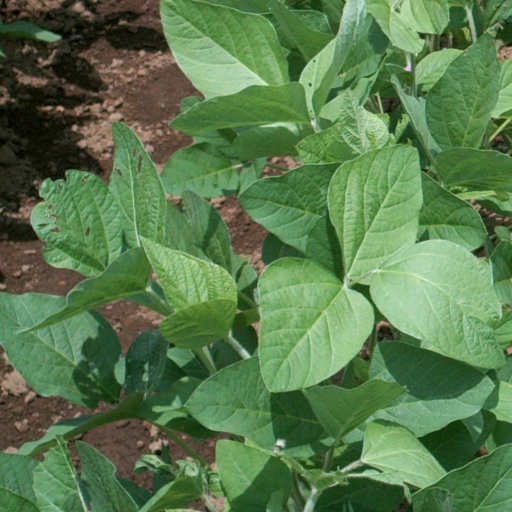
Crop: soybean